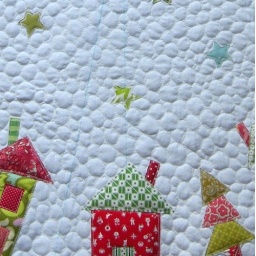
...hence the blue water erasable marker lines still on it. It went in the post on 8 days ago!